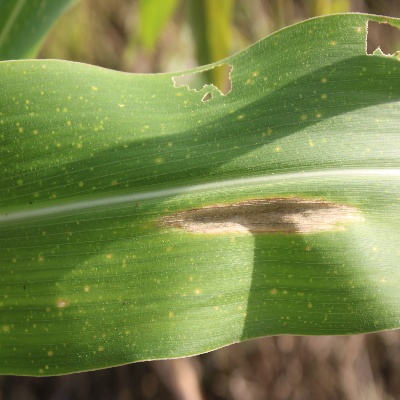
Crop: Maize
Condition: leaf blight